Battle of Cowpens

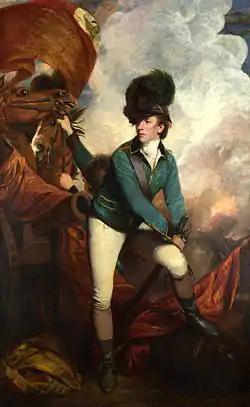
"Portrait of Banastre Tarleton" by Sir Joshua Reynolds

Tarleton had enjoyed a spectacular career in his service with the British in the colonies. In December 1776, he and a small party surprised and captured Colonial General Charles Lee in New Jersey. He served with distinction at the siege of Charleston and the Battle of Camden. Commanding the British Legion—a mixed infantry/cavalry force composed of American Loyalists who constituted some of the best British troops in the Carolinas—Tarleton won victories at Monck's Corner and Fishing Creek. He became infamous among colonists after his victory at the Battle of Waxhaws, where his men were accused of killing American soldiers after they had surrendered. Fleeing Patriots believed at least one soldier who had surrendered picked up a gun and shot at Tarleton. Tarleton wrote in his 1781 history that his horse had been shot from under him during the initial charge and his men, thinking him murdered, attacked relentlessly until brought under control.